Pelagius of Córdoba

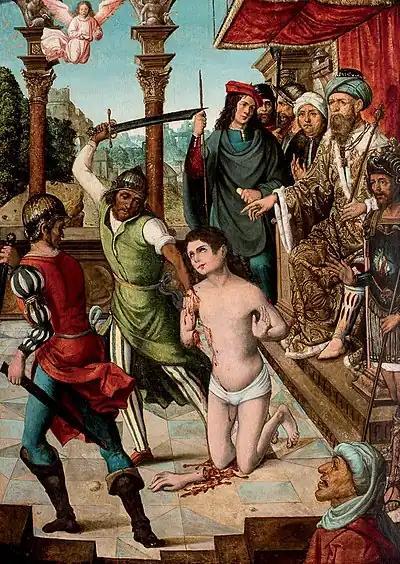

His beauty was such that the Caliph fell in love with him when he had attained the age of 13. The boy, having remained a pious Christian, refused the Caliph's advances, striking the monarch and insulting him. Enraged, Abd-ar-Rahman had the boy tortured for six hours and then dismembered. Other accounts have him being shot from a catapult over the city walls, with the Caliph expecting his body to be dashed on the rocks of the river. When Pelagius emerged from this harsh sentence unharmed, he was then decapitated. The various accounts uphold his refusal to fulfil the Caliph's wishes.